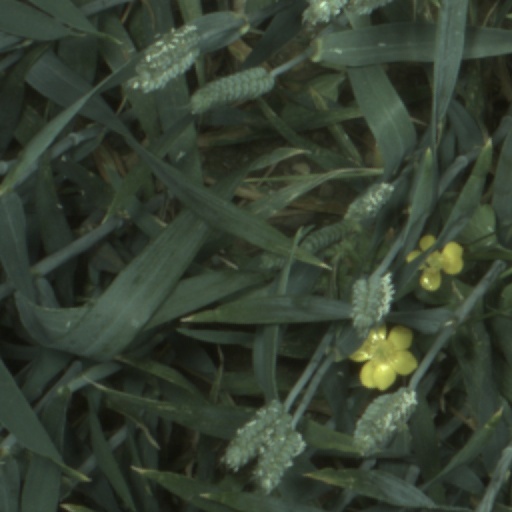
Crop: wheat